Taito

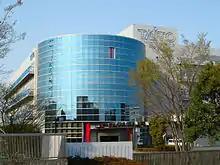
Taito Ebina Development Center in Ebina, Kanagawa Prefecture. Opened in 1979, it closed in 2014.

In August 2005, it was announced that the gaming conglomerate Square Enix would purchase 247,900 Taito shares worth ¥45.16 billion (US$409.1 million), to make Taito Corporation a subsidiary of Square Enix. The purpose of the takeover by Square Enix was to both increase Taito's profit margin exponentially as well as begin its company's expansion into new forms of gaming, most notably, the arcade scene, and various other entertainment venues. The takeover bid from Square Enix was accepted by previous stockholder Kyocera, making Taito a Square Enix subsidiary.